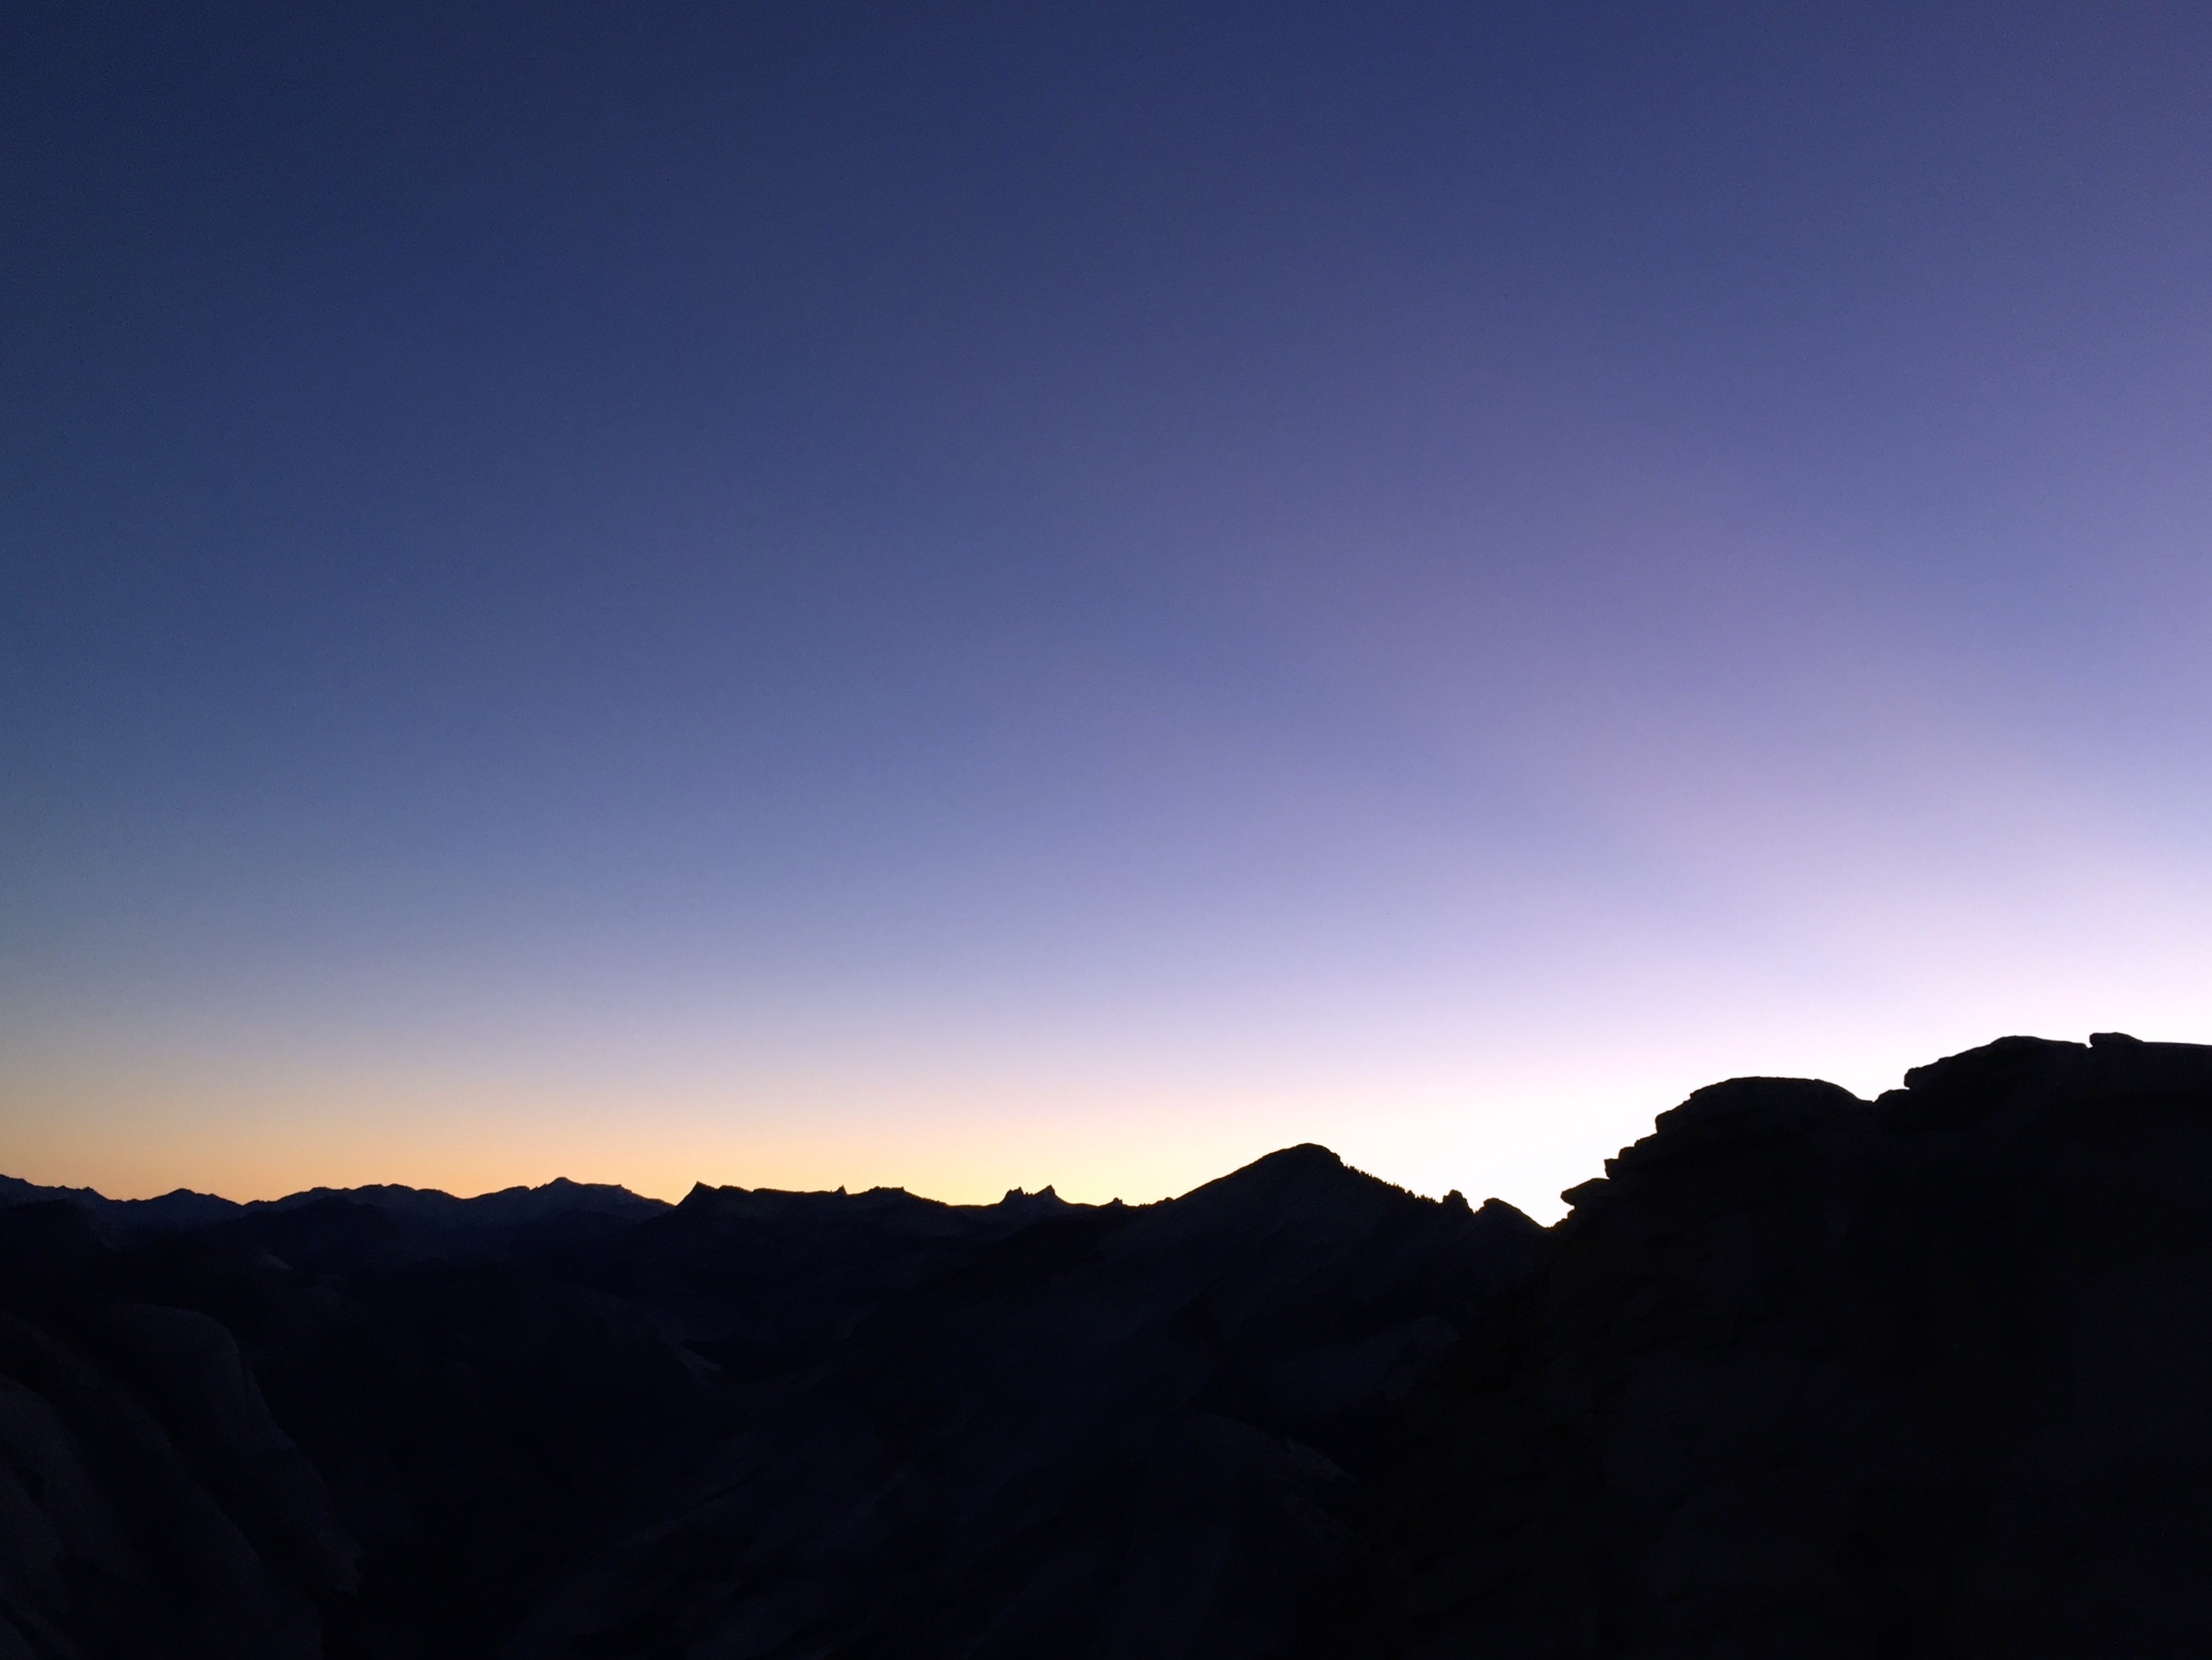
horizon, mountain, cloud, sky, sunrise, sunset, sunlight, morning, hill, dawn, valley, mountain range, dusk, evening, summit, landform, geographical feature, atmospheric phenomenon, atmosphere of earth, mountainous landforms